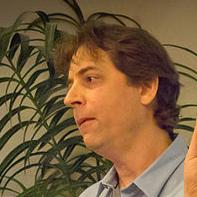
Age: 53